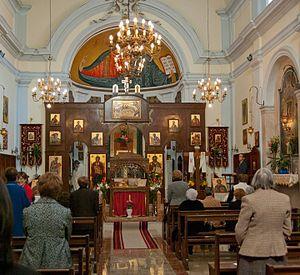
La liste suivante recense les cathédrales en Italie.